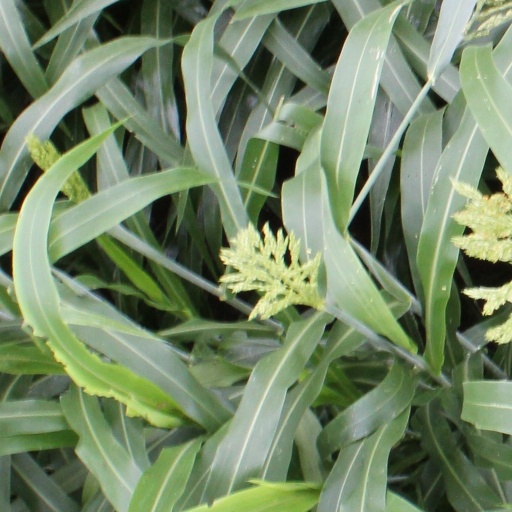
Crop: sorghum